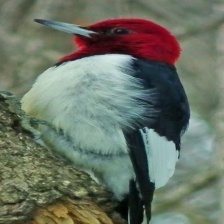
Species: RED HEADED WOODPECKER
Scientific name: MELANERPES ERYTHROCEPHALUS